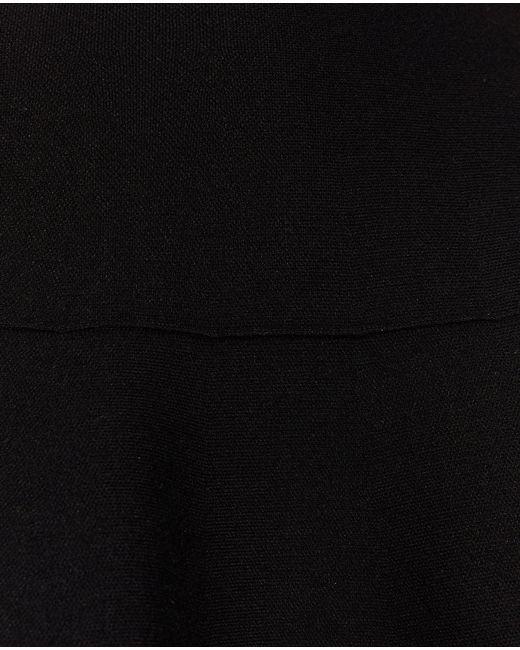
Schwarzer materieller Hintergrund für obere Ebene